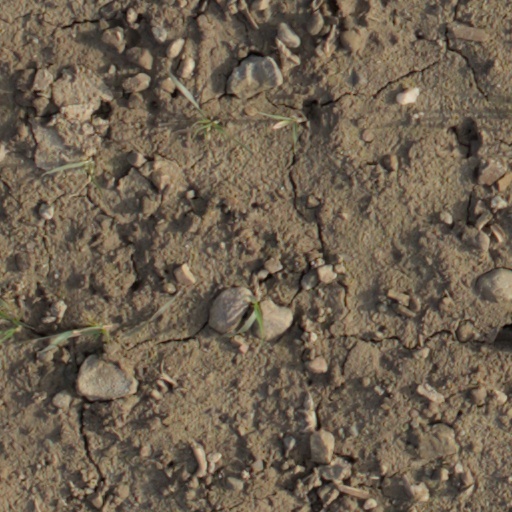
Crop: wheat